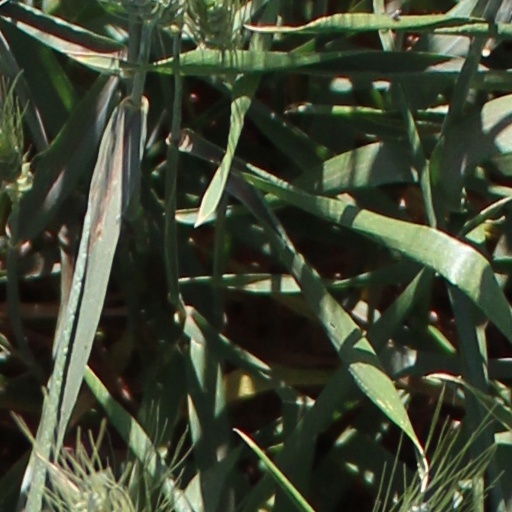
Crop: wheat